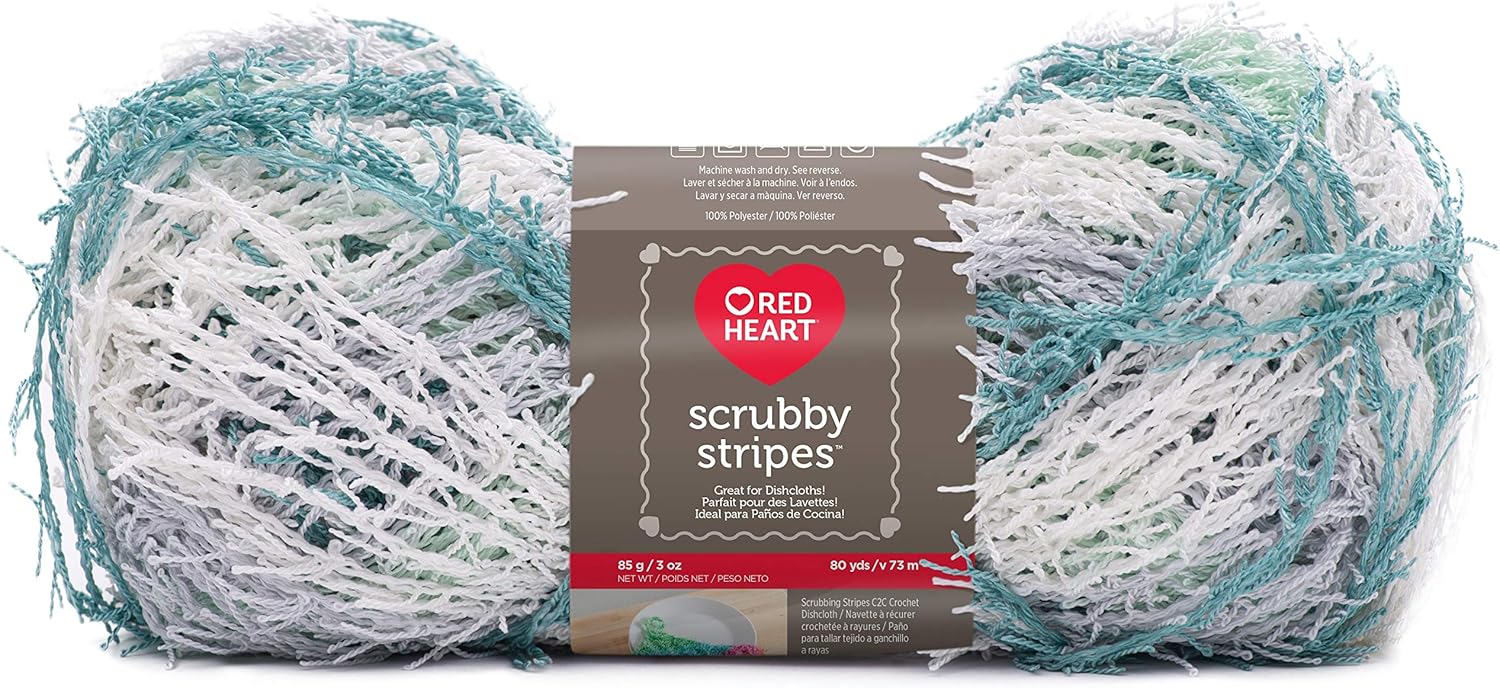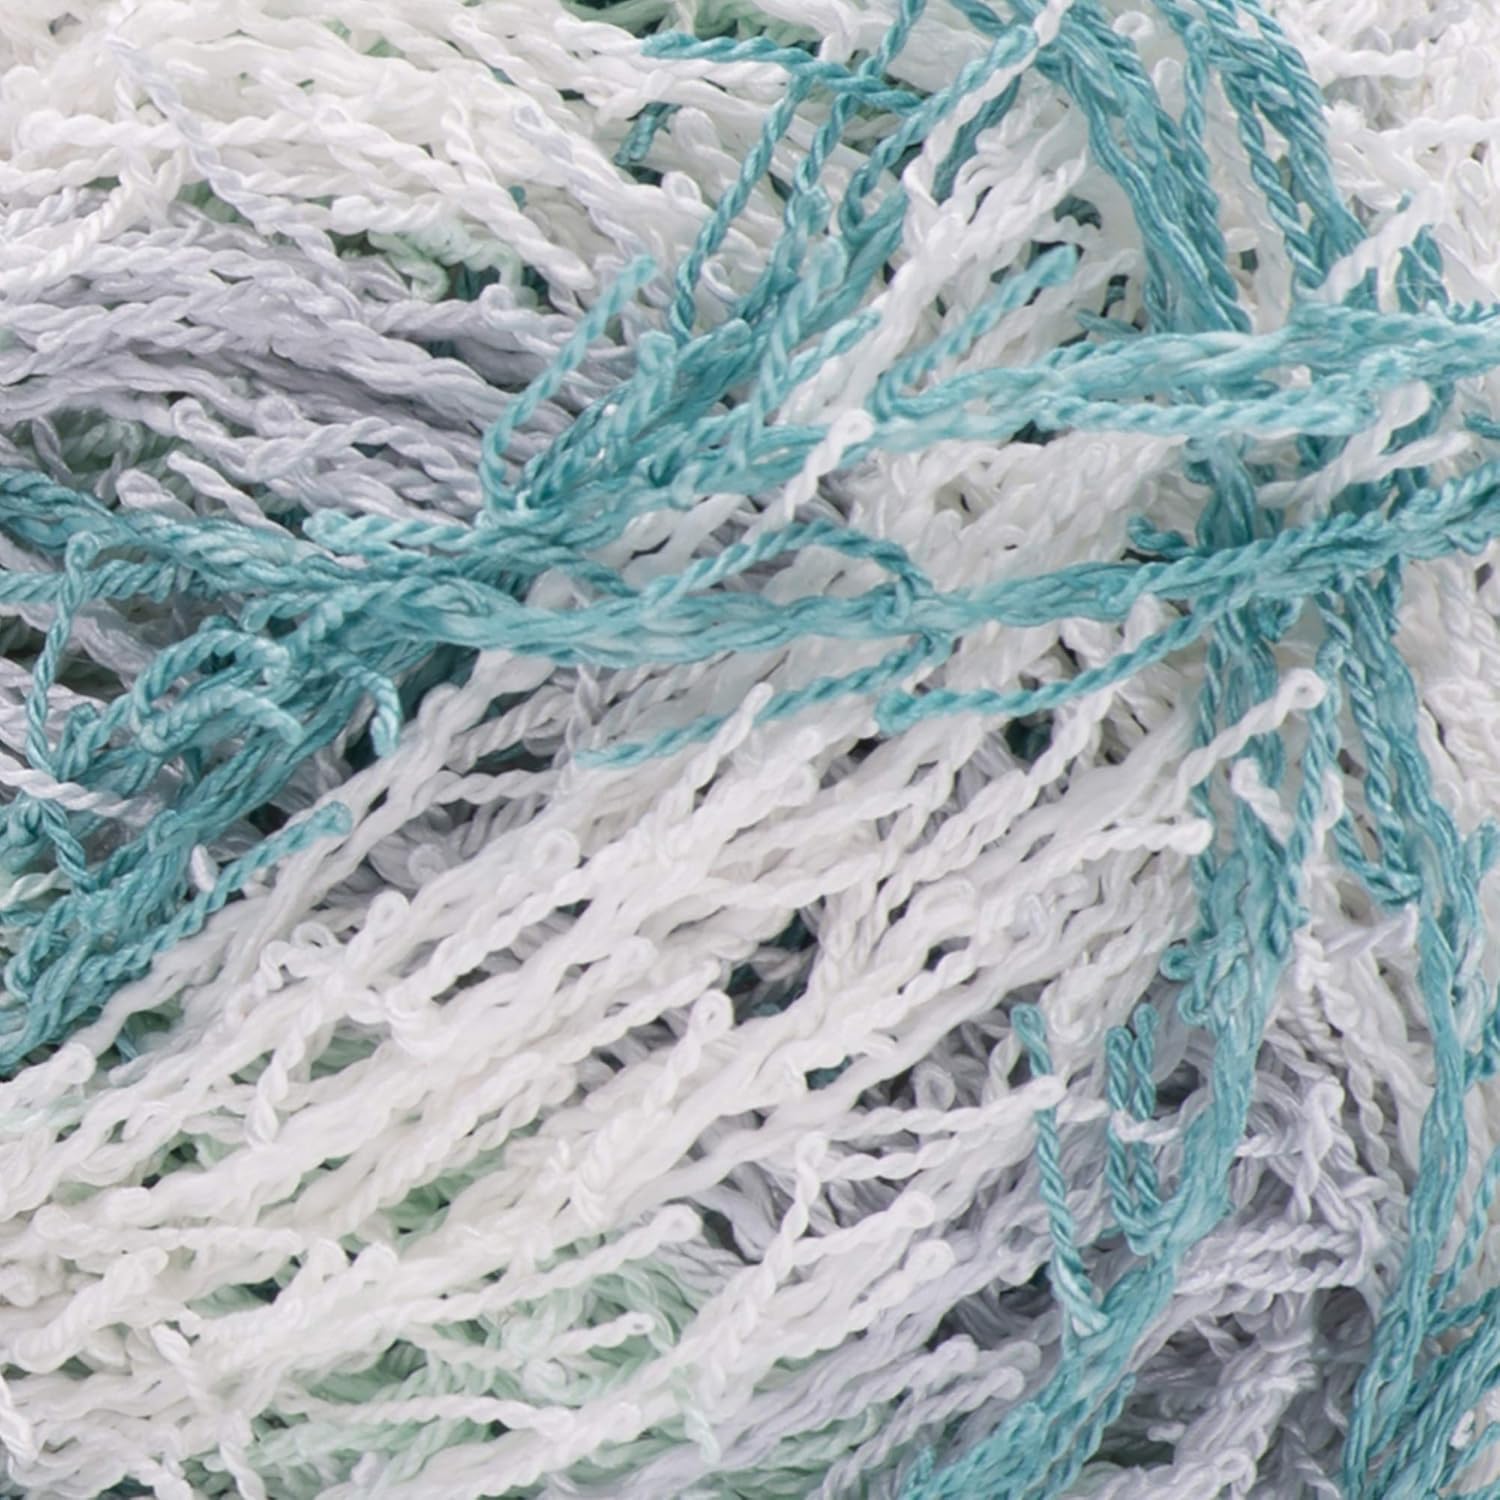
Red Heart Cool Mint Yarn SCRUBBY Stripes
Category: Arts, Crafts & Sewing
0
Features: Needle Arts | cool mint Yarn | SCRUBBY Stripes | item package weight: 0.5 pounds